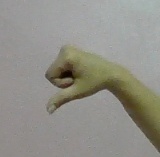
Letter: waw